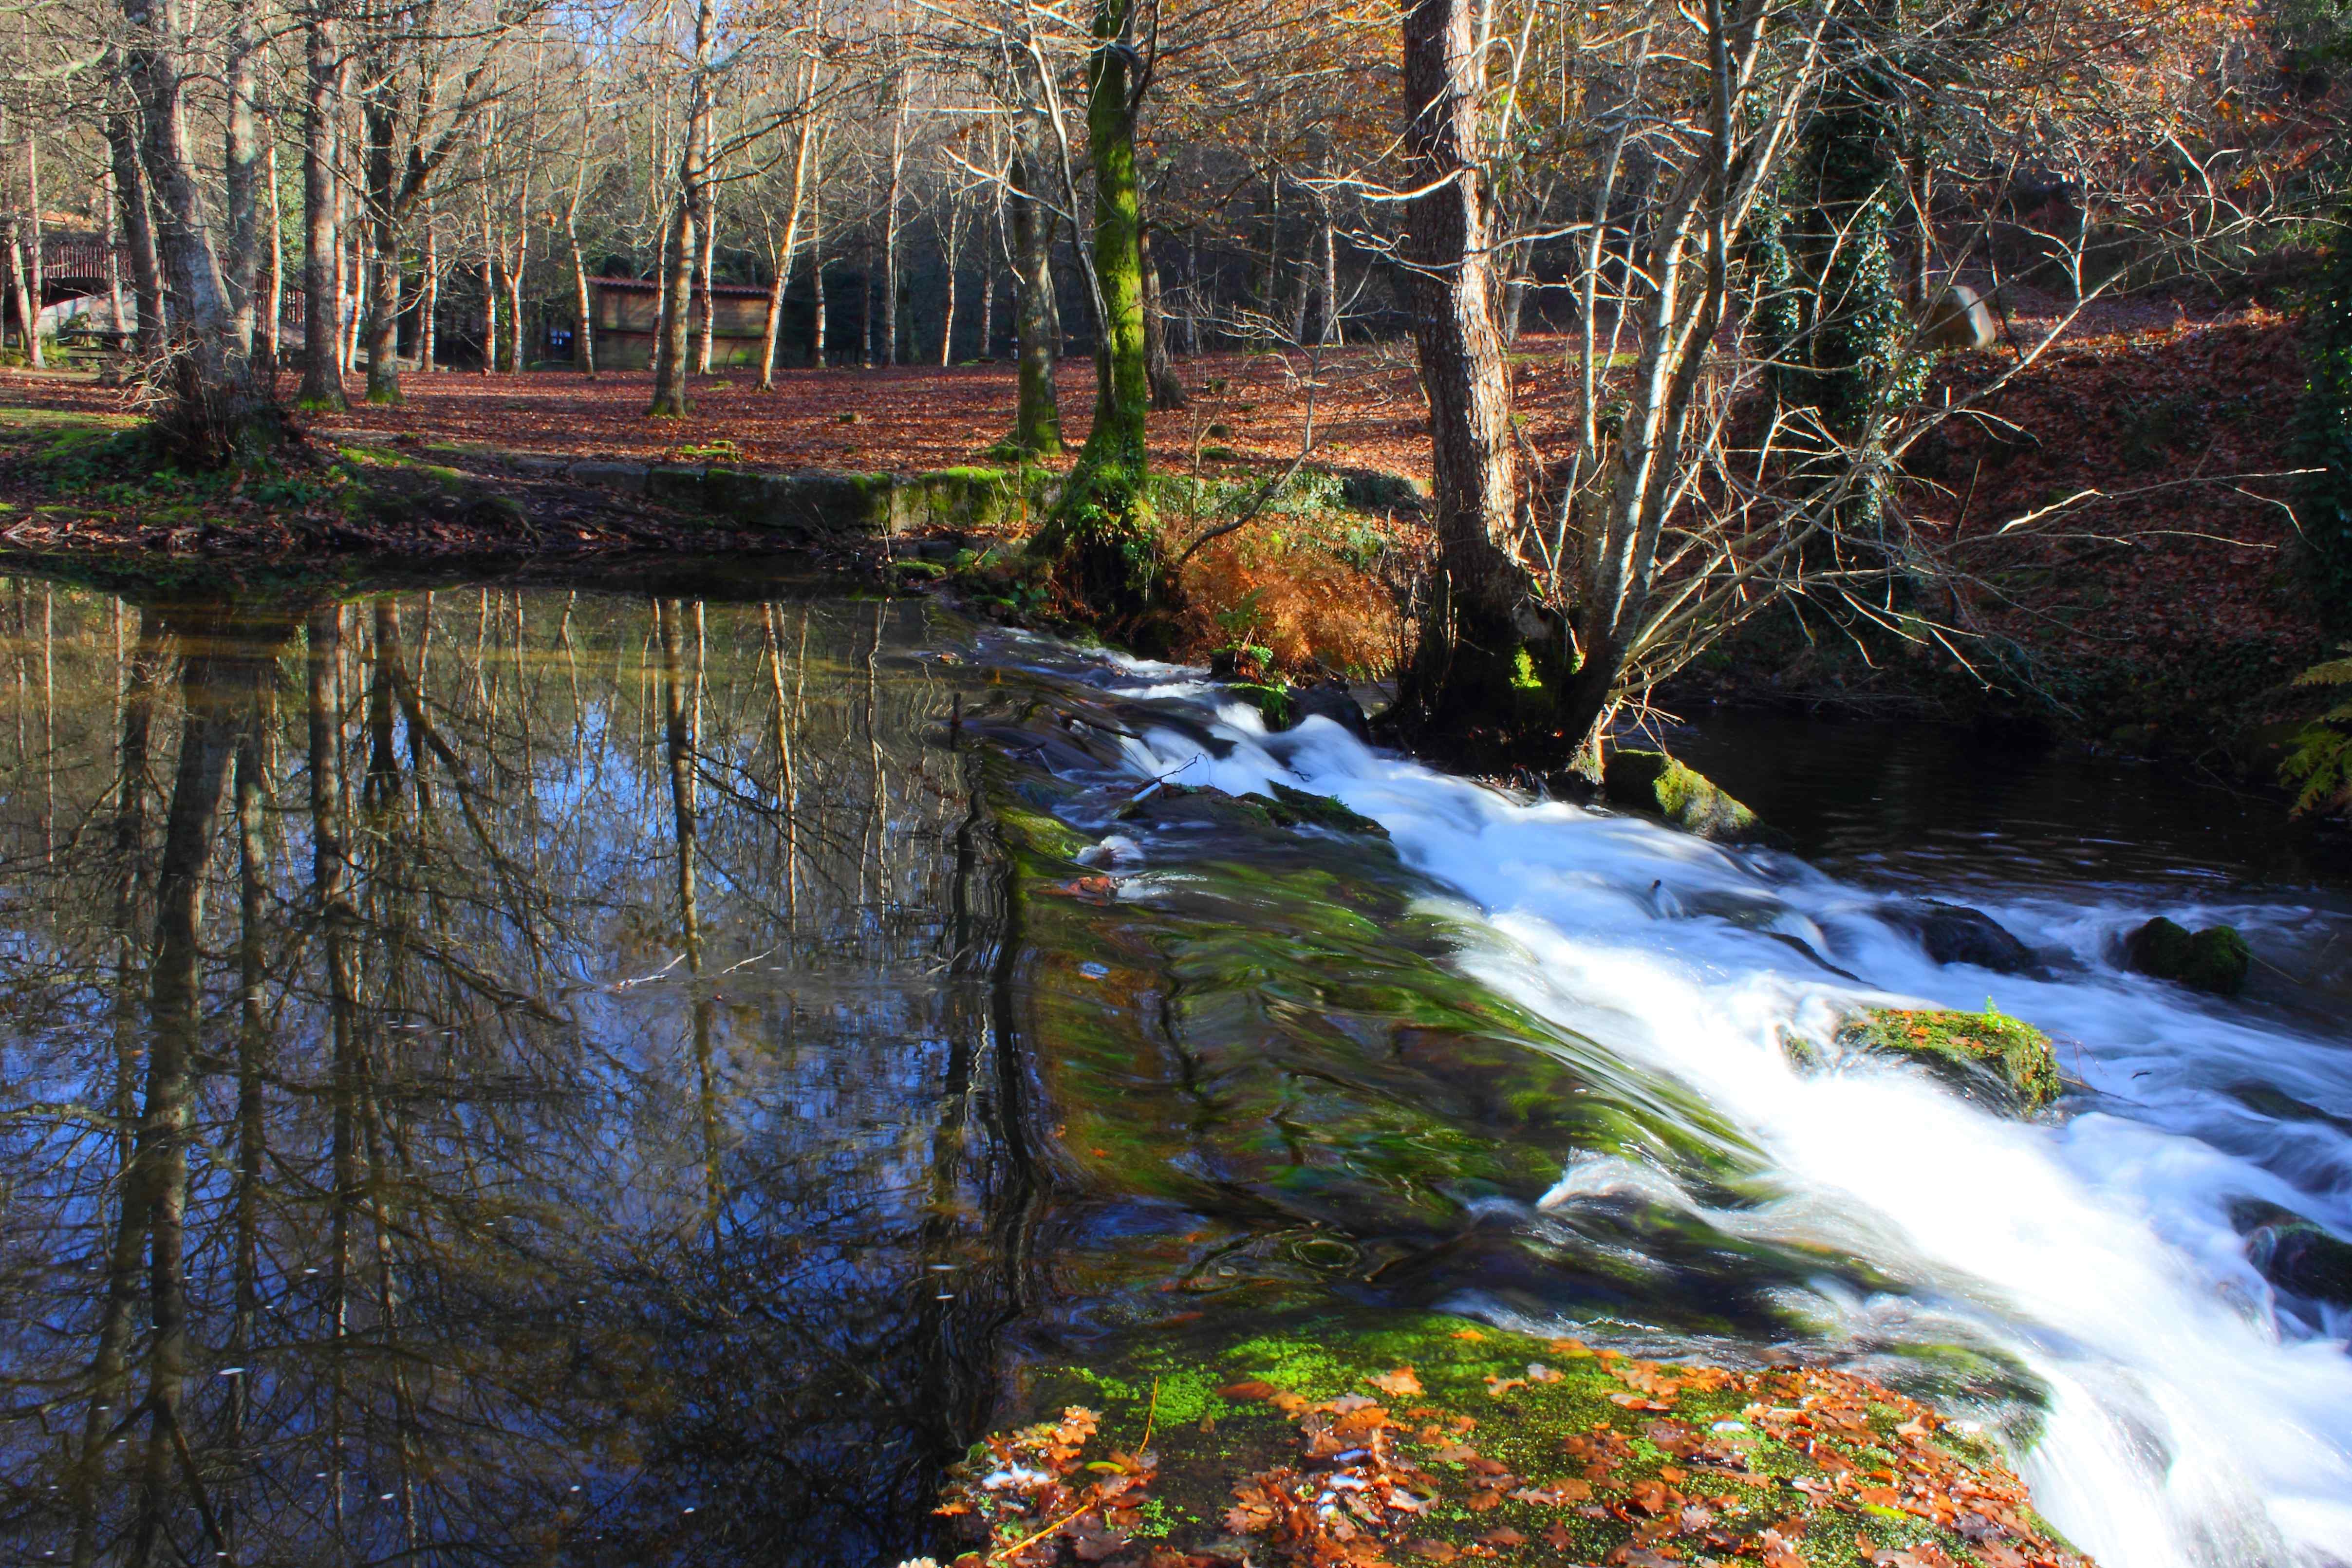
landscape, tree, water, forest, waterfall, creek, wilderness, leaf, river, pond, stream, reflection, autumn, rapid, season, waterway, body of water, spain, galicia, pontevedra, paisajes, woodland, habitat, water feature, watercourse, espana, ggl1, gaby1, canoneos550d, barro, natural environment, geographical feature